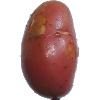
Label: Potato Red Washed 1